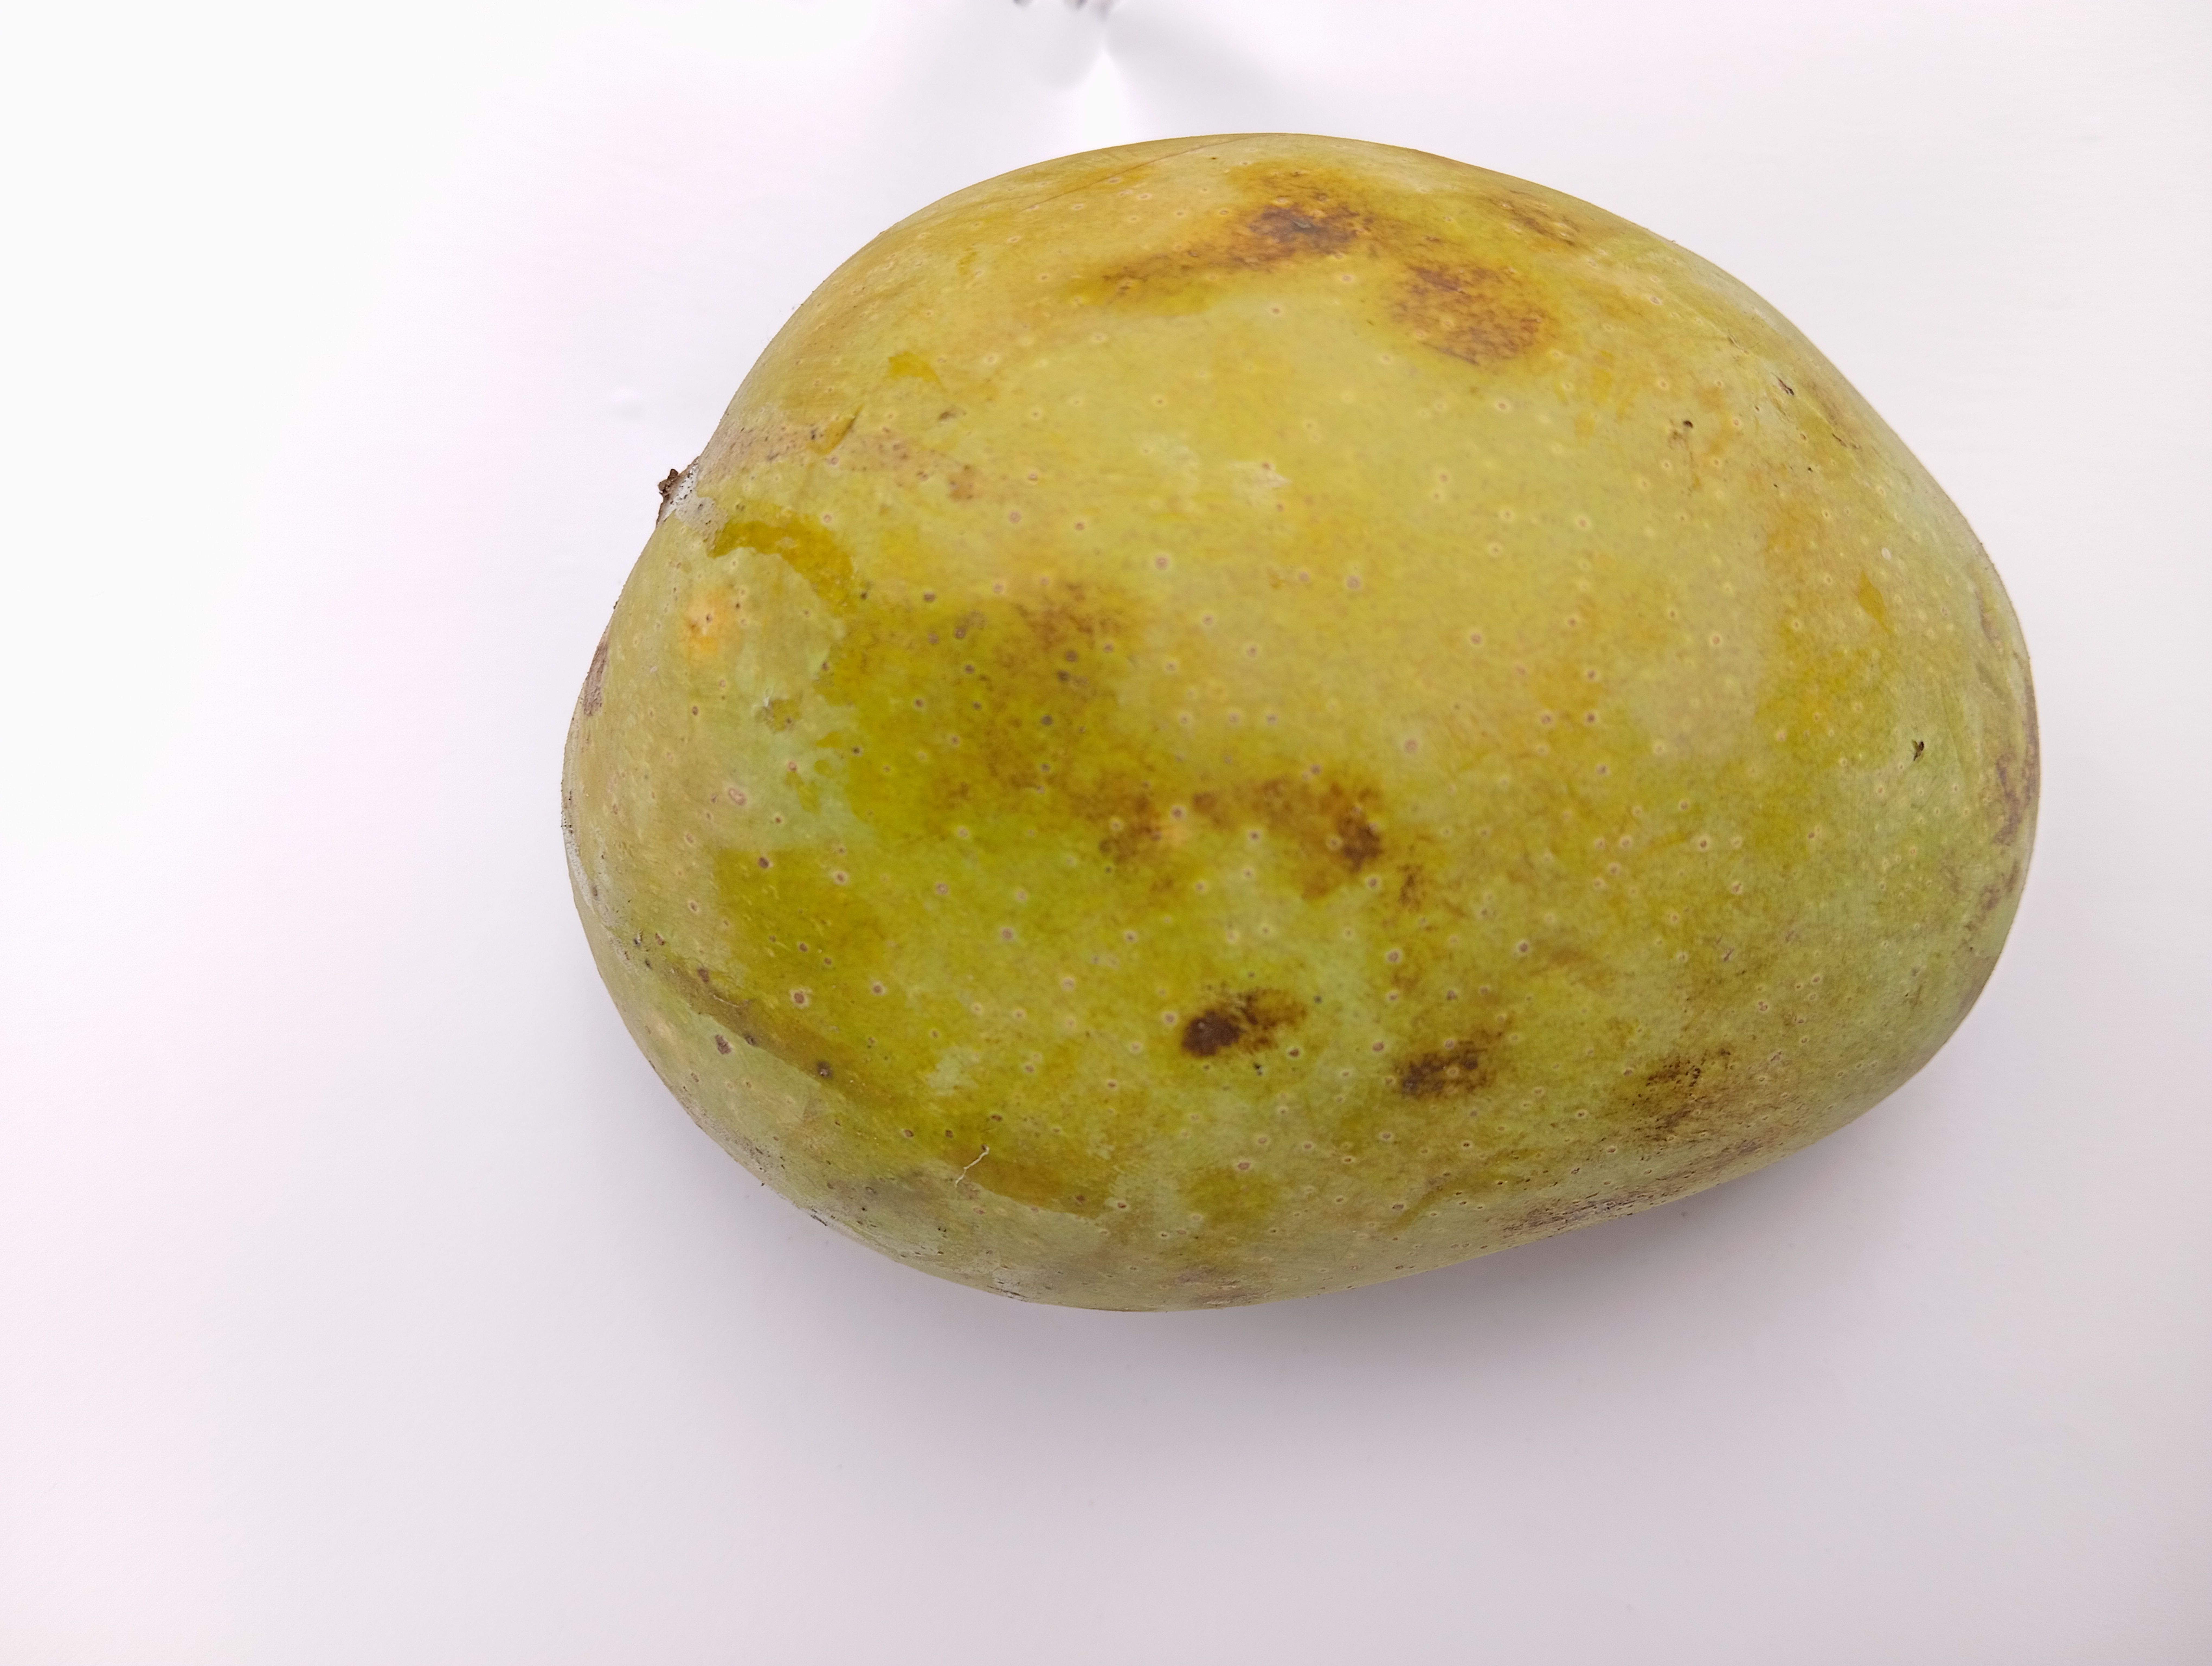
Mango variety: GobindoBhog